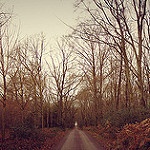
Label: forest